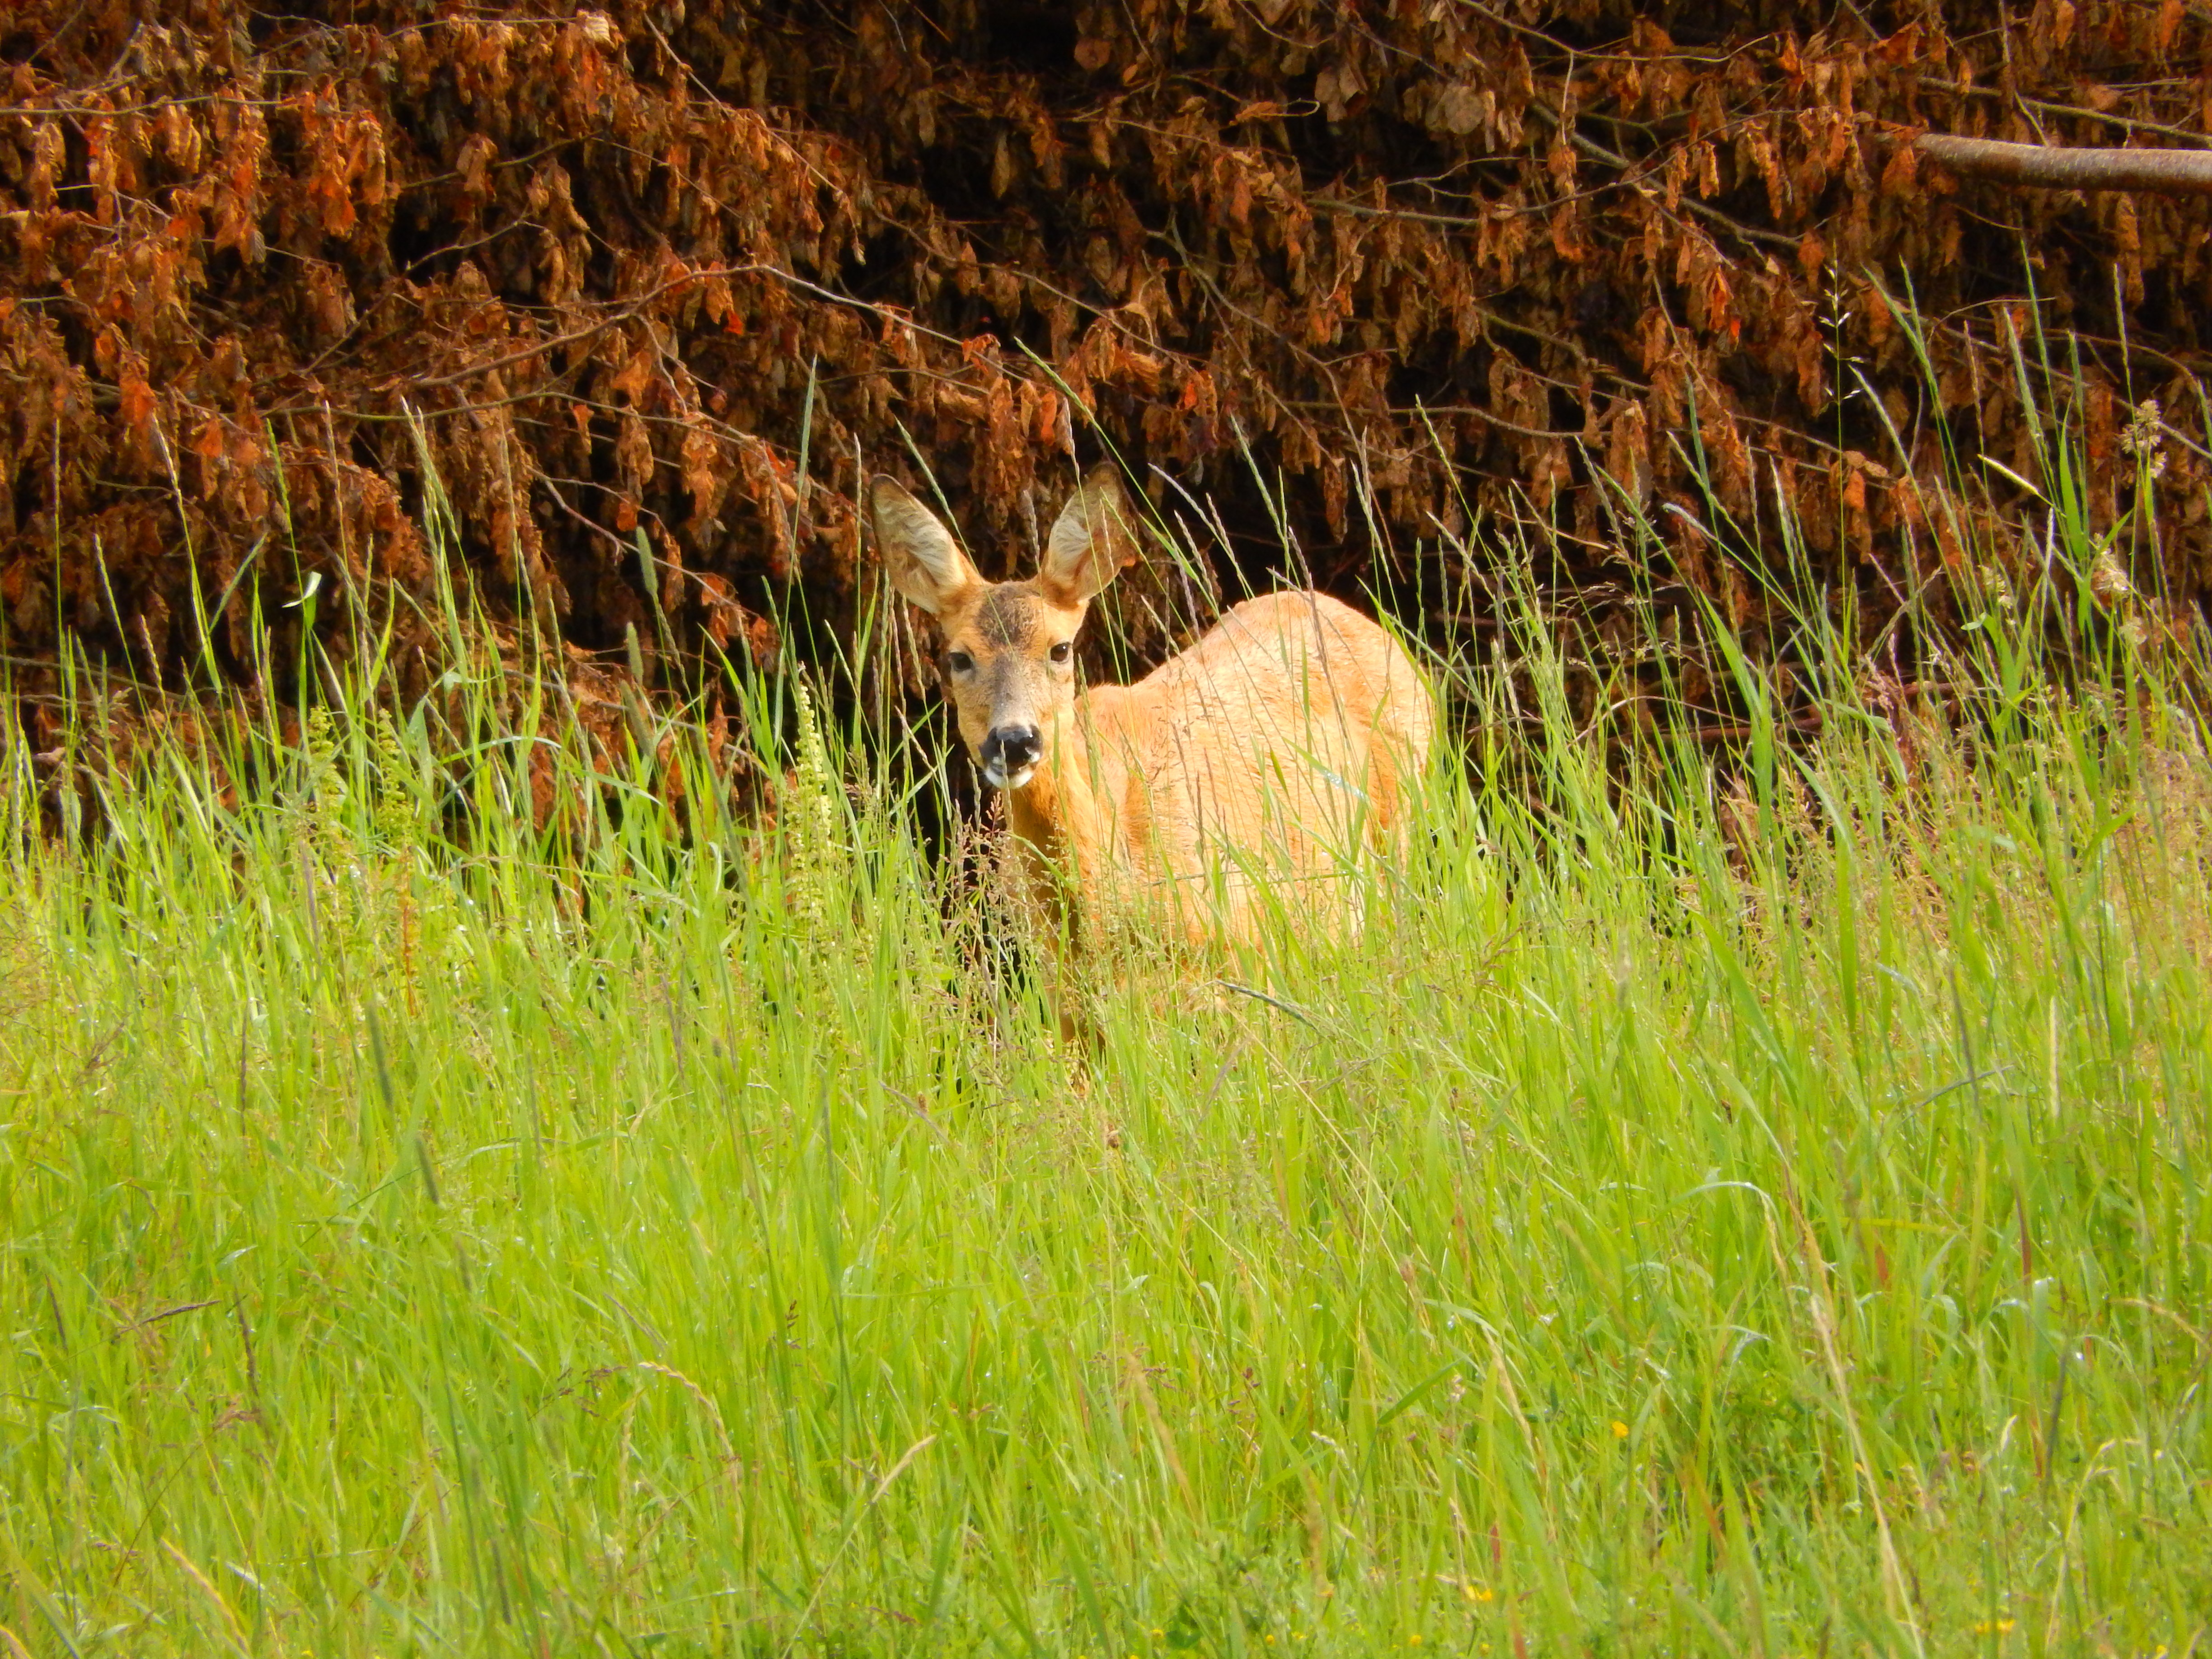
landscape, nature, forest, grass, meadow, prairie, animal, wildlife, wild, deer, pasture, grazing, mammal, fauna, antler, grassland, vertebrate, roe deer, scheu, ruminant, attention, fallow deer, animal world, paarhufer, red deer, white tailed deer, damm wild, forest animal, dog like mammal